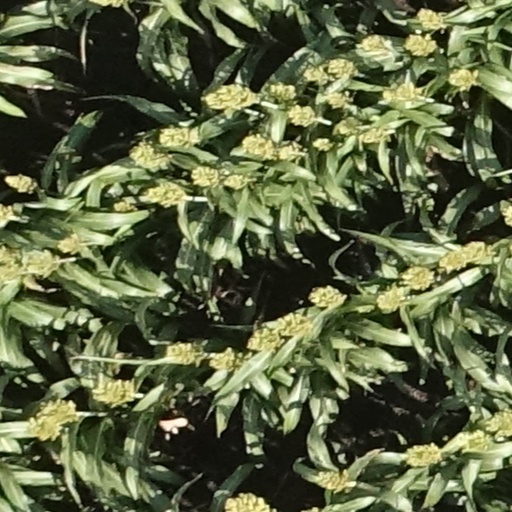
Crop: sorghum